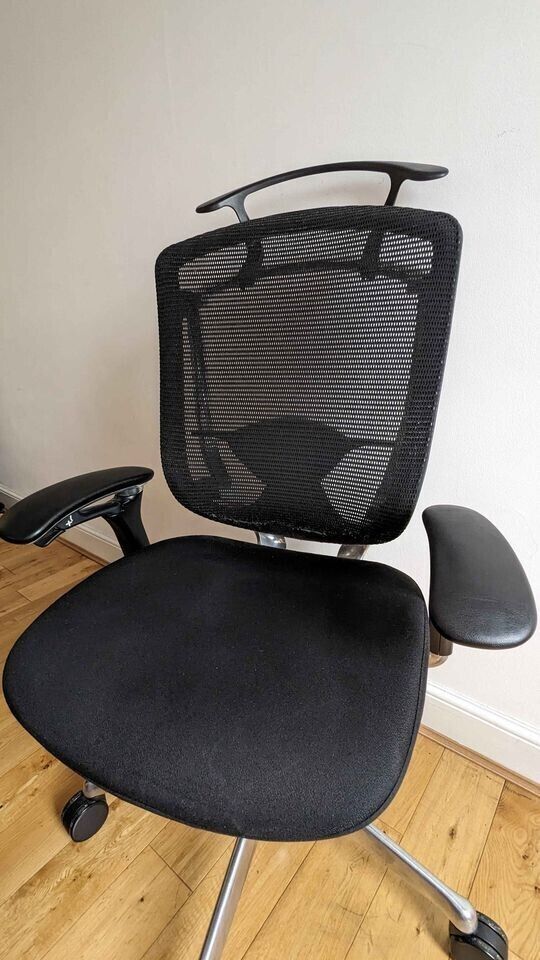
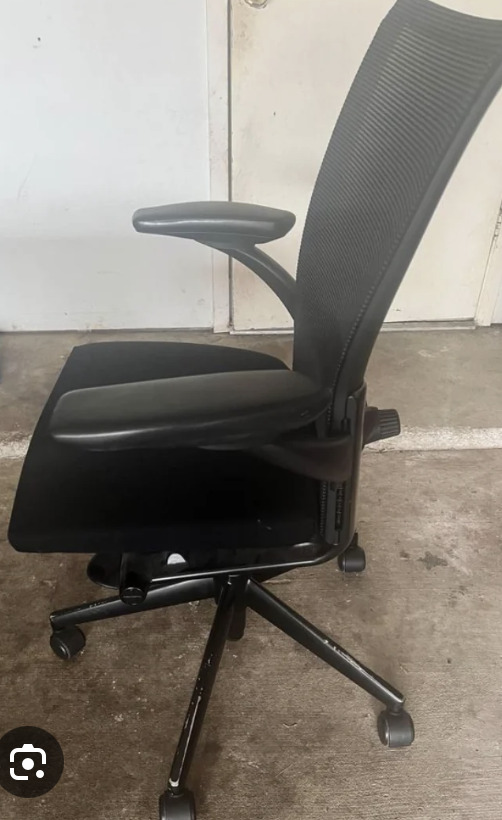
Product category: items_chair
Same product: no